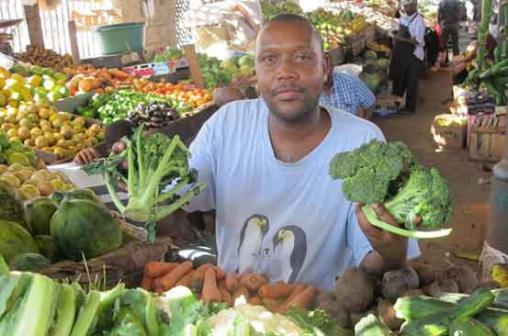
Huyu ni mwanamme akiwa katika soko la mboga. Anashikilia mimea miwili ya brokoli, mmoja kwa kila mkono na anatabasamu kidogo huku akitazama kamera. Mbele yake, kuna meza au kibanda. Kuna rundo la karoti, maharagwe na mboga nyingine.